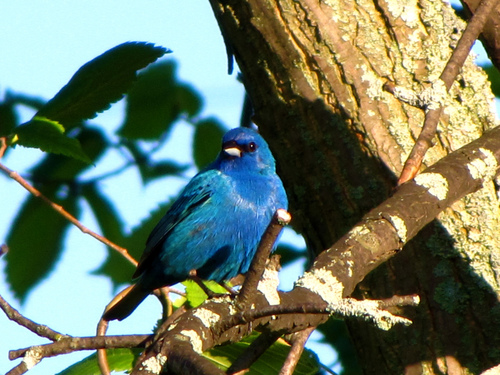
a small bird that is entirely blue except for it's white bill and black superciliary markings.
a blue and turquoise plump bird with black eyes and a small sand colored beak.
the bird has a white beak with black eyes and a blue body
this bird is bright blue with a black superciliary.
this is a blue bird with a small white beak.
this bird is very beautiful, all blue, and in a tree.
this blue and aqua bird has a light colored beak.
this bird is solid blue all over, with a straight bill
this bird is mostly blue with a blue crown and a bright yellow beak.
this bird has a blue crown with a blue belly and grey bill.
Species: Indigo Bunting